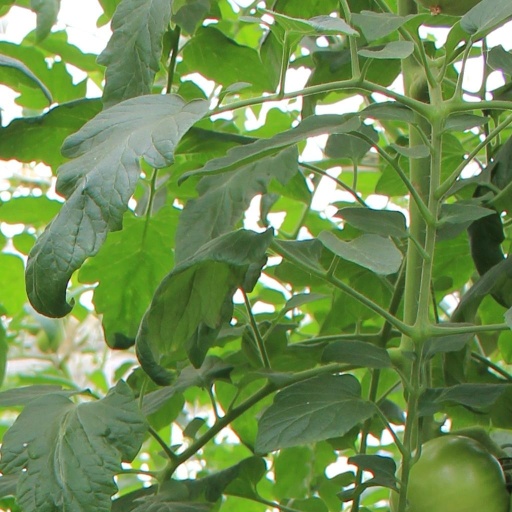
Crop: tomato